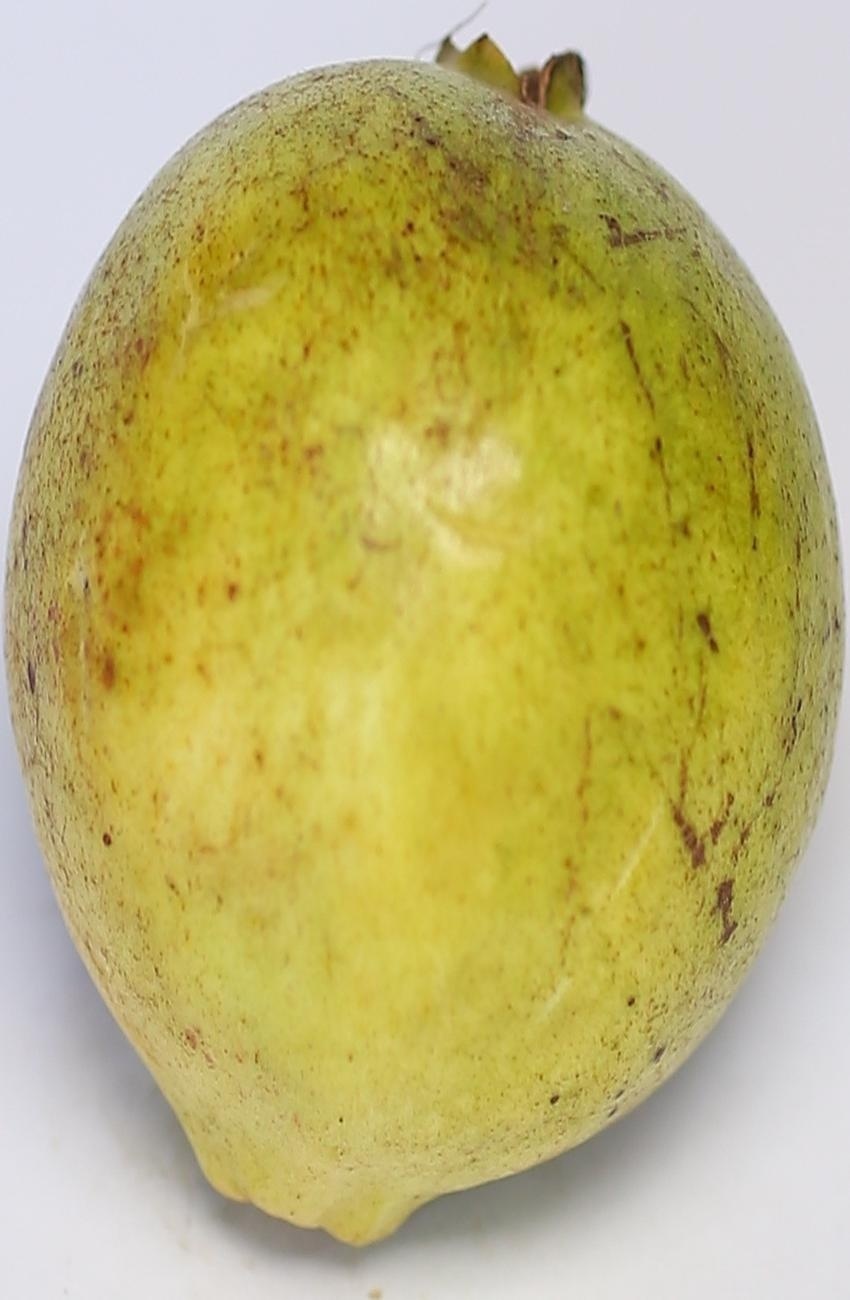
Maturity: mature-green
Variety: riyali